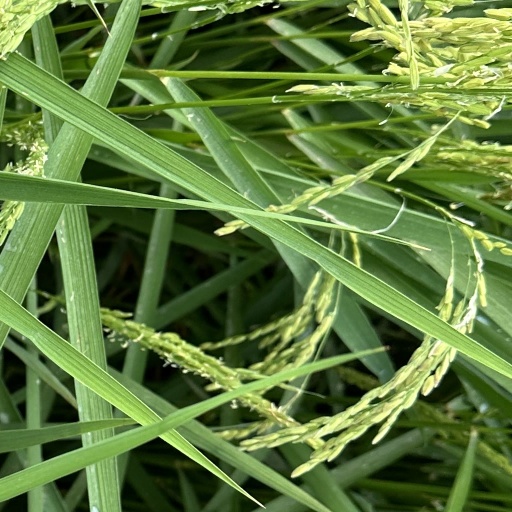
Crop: rice